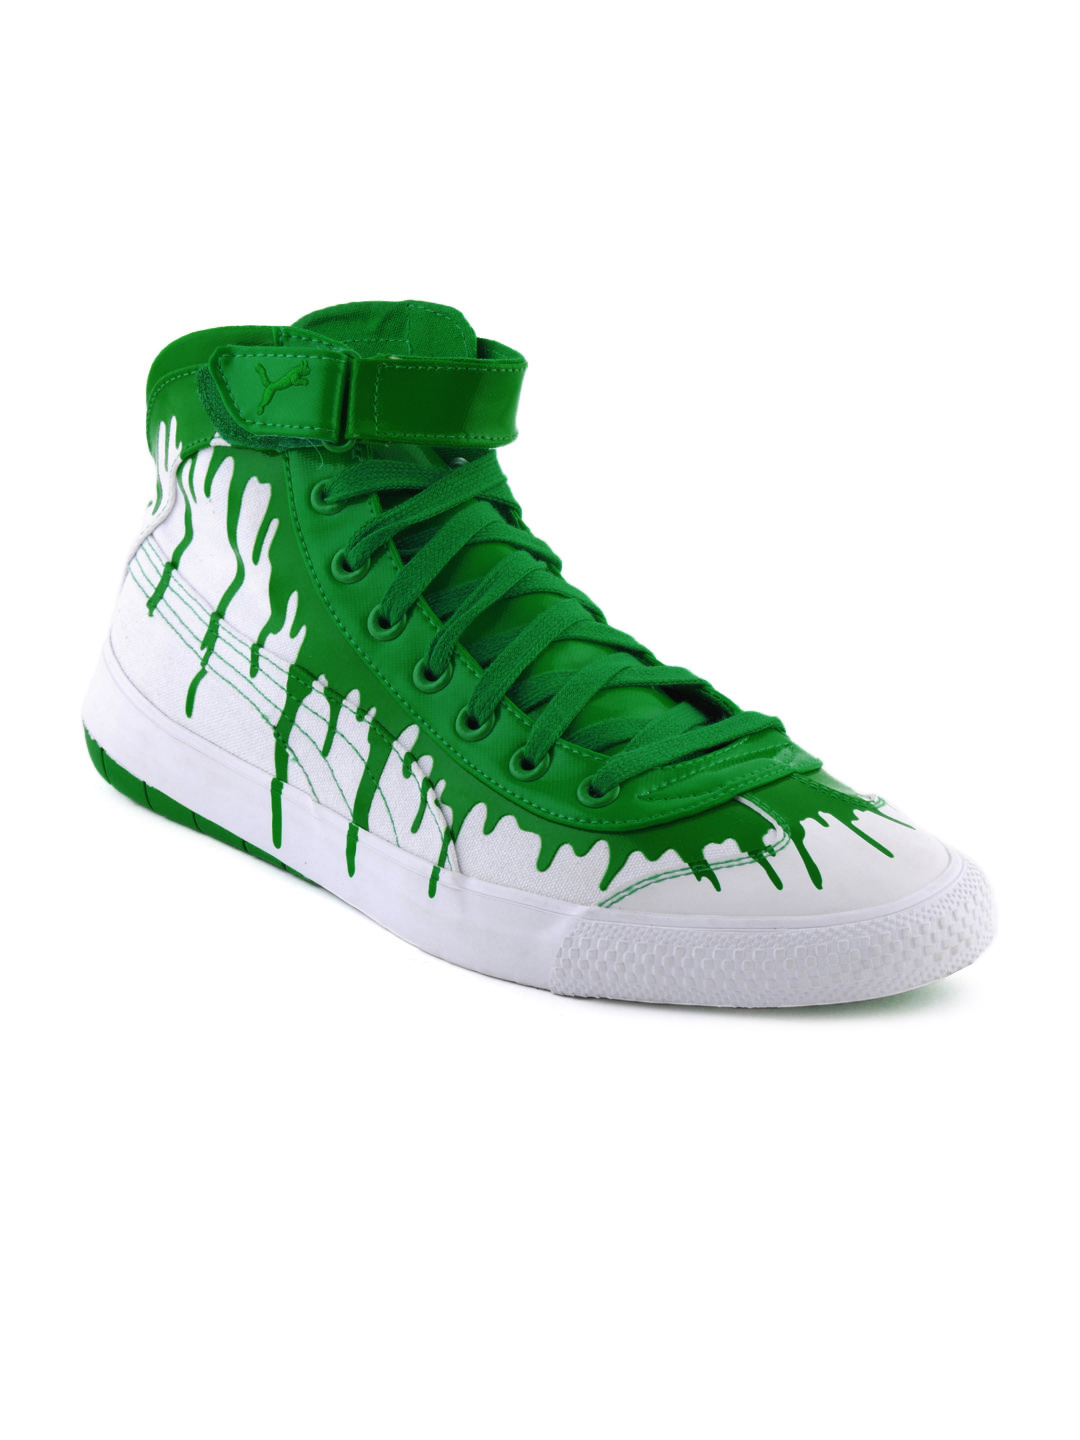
Puma Men Mid Spill Green Casual Shoes
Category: Footwear / Shoes / Casual Shoes
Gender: Men
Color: Green
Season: Summer 2011
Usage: Casual